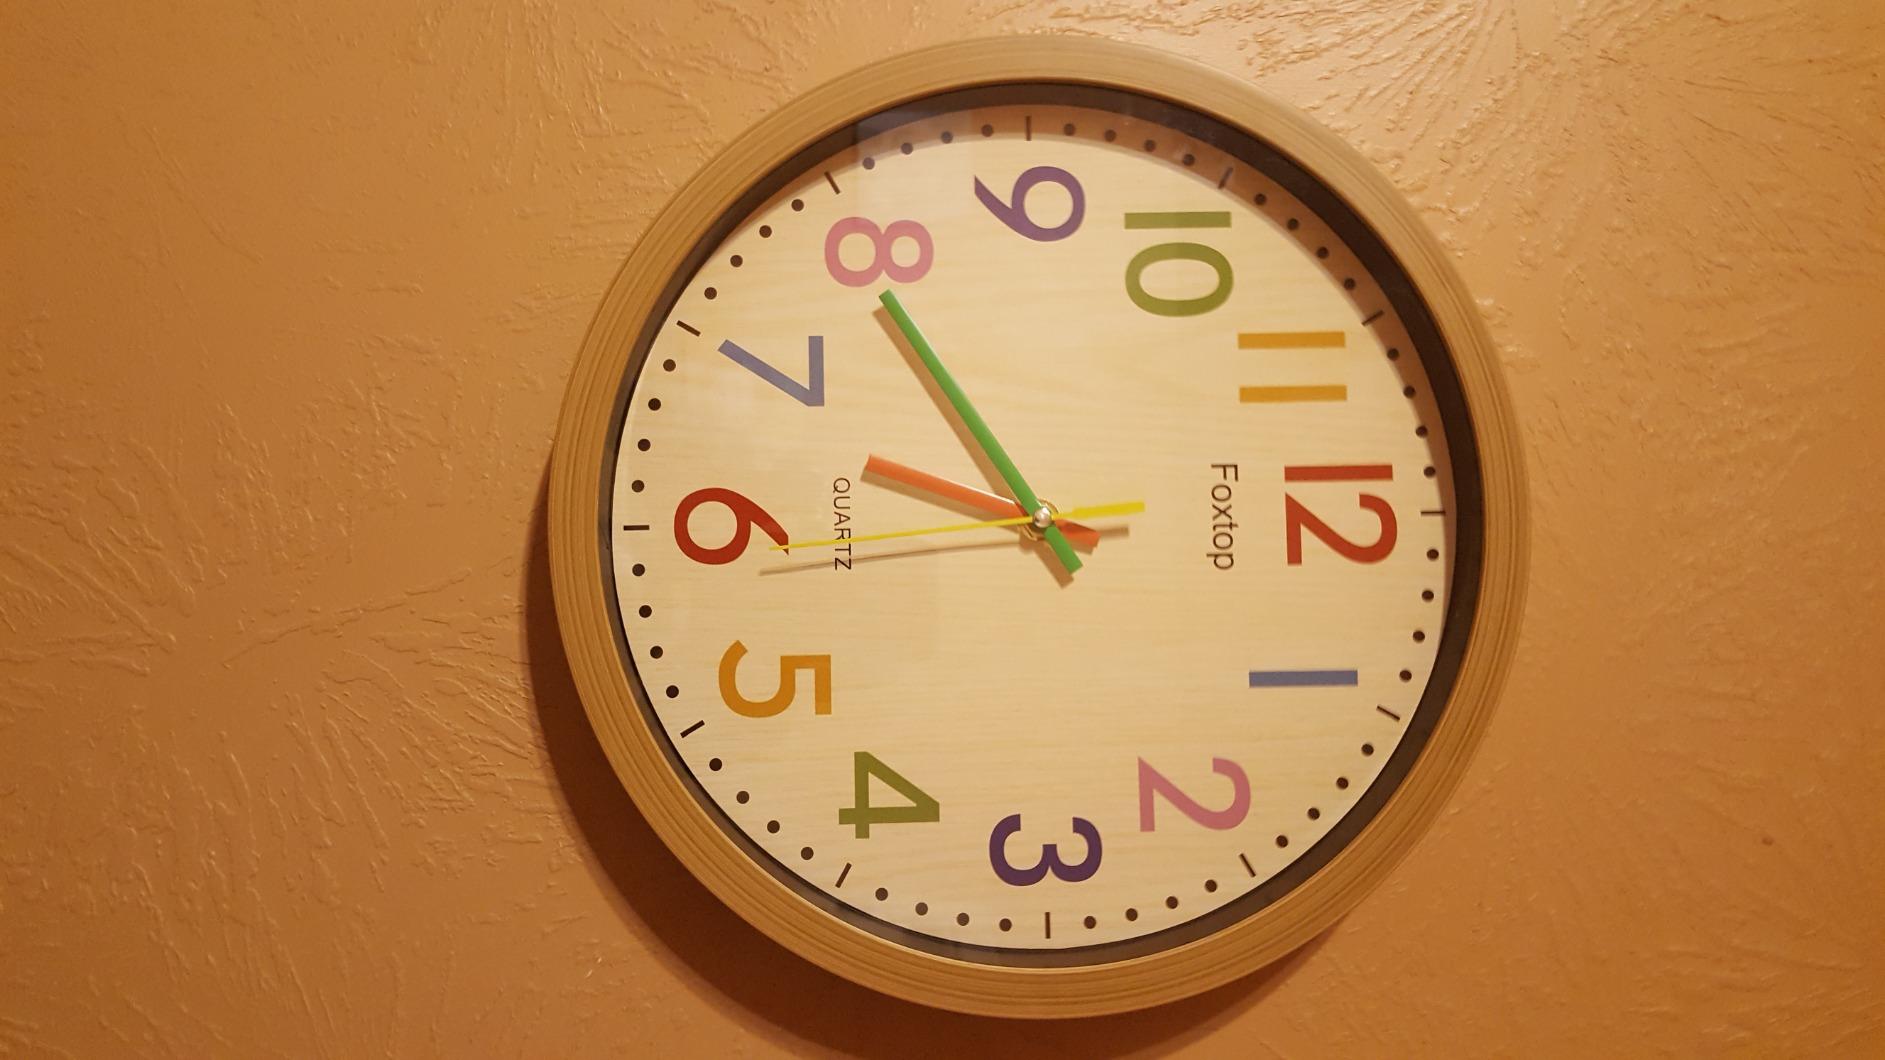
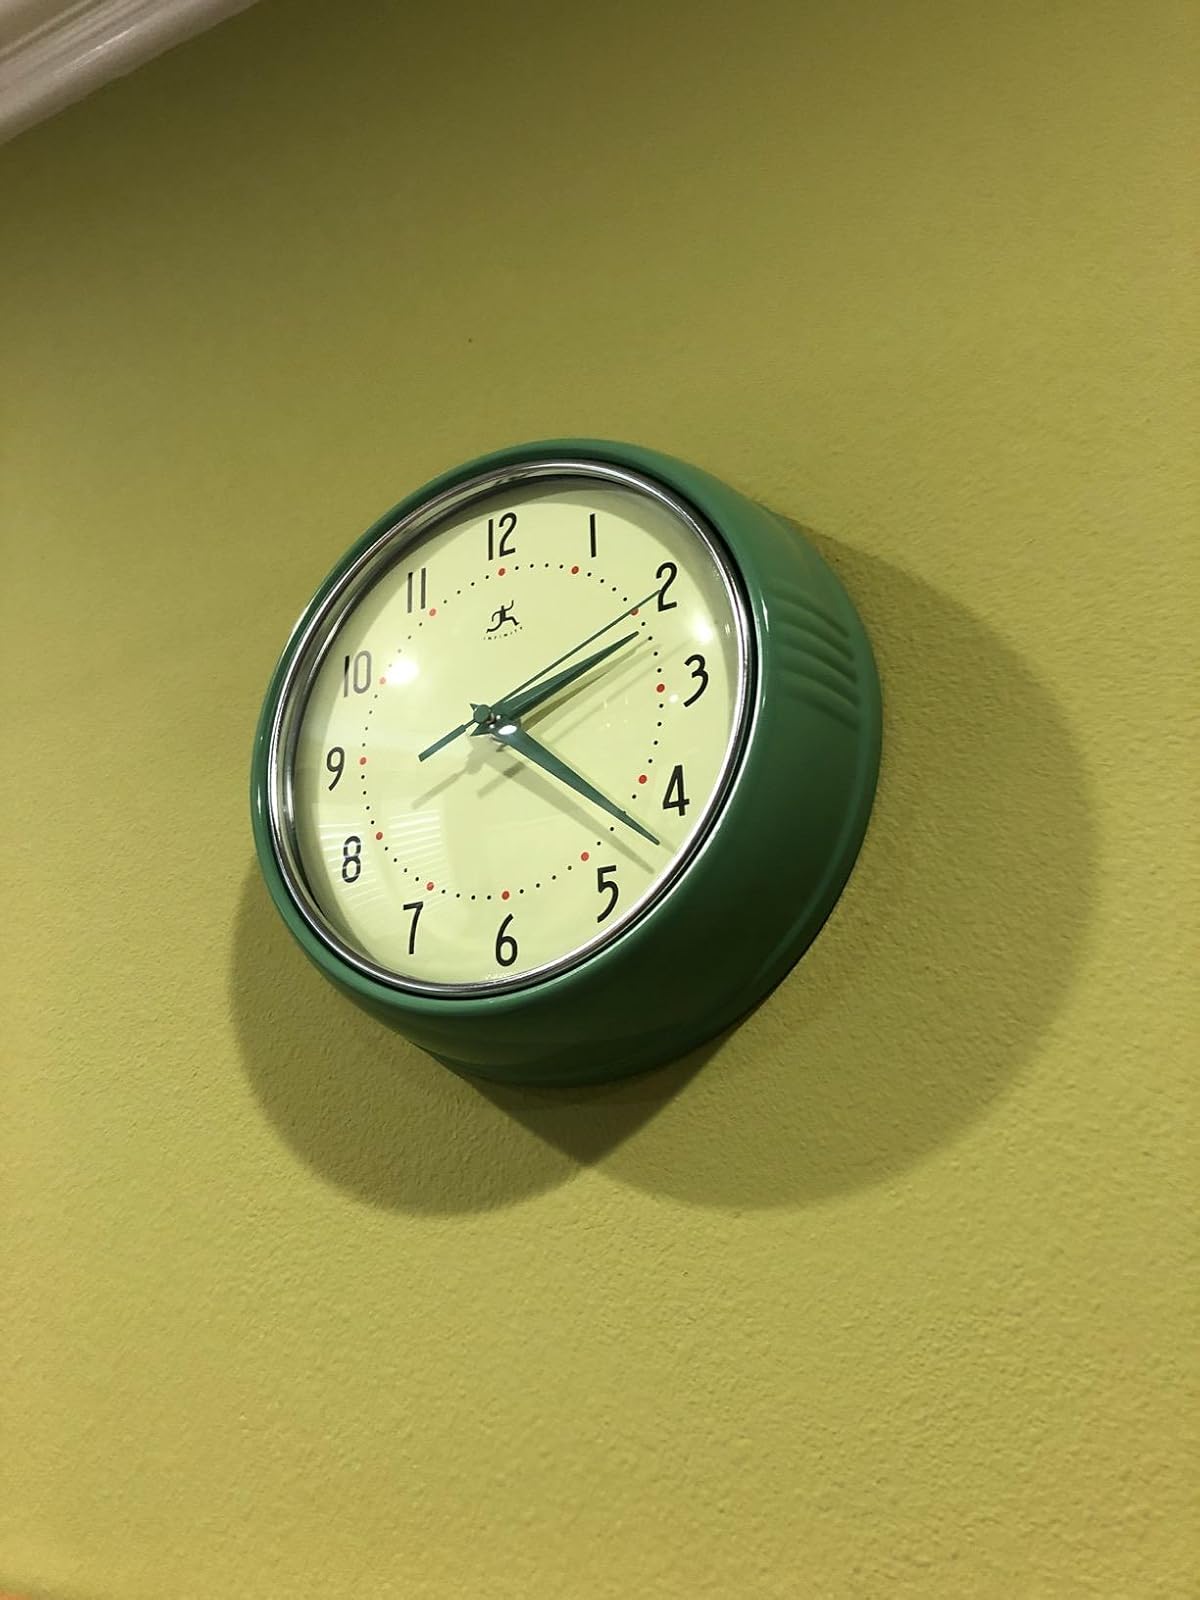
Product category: clock
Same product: no